Man Uk Pin

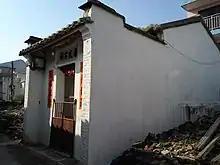
Tong Ancestral Hall in Man Uk Pin.

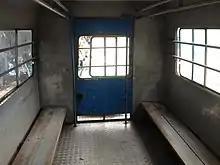
Interior of a "lorry bus" serving Man Uk Pin.

Man Uk Pin is a Hakka walled village in Sha Tau Kok, North District, Hong Kong.